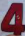
Number: 4